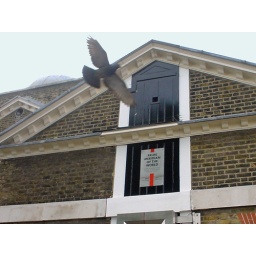
A pigeon risks death by flying in front of the hole from which the green meridian laser emerges